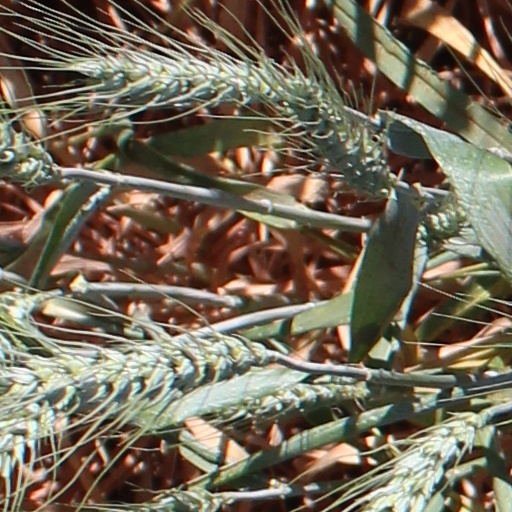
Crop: wheat